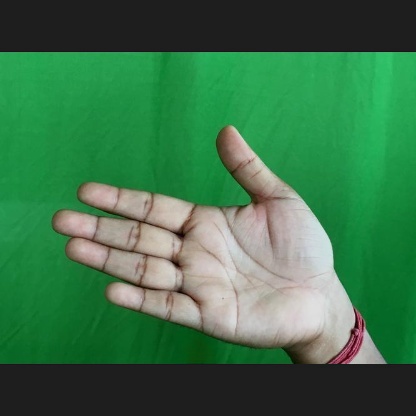
Mudra: Ardhachandran